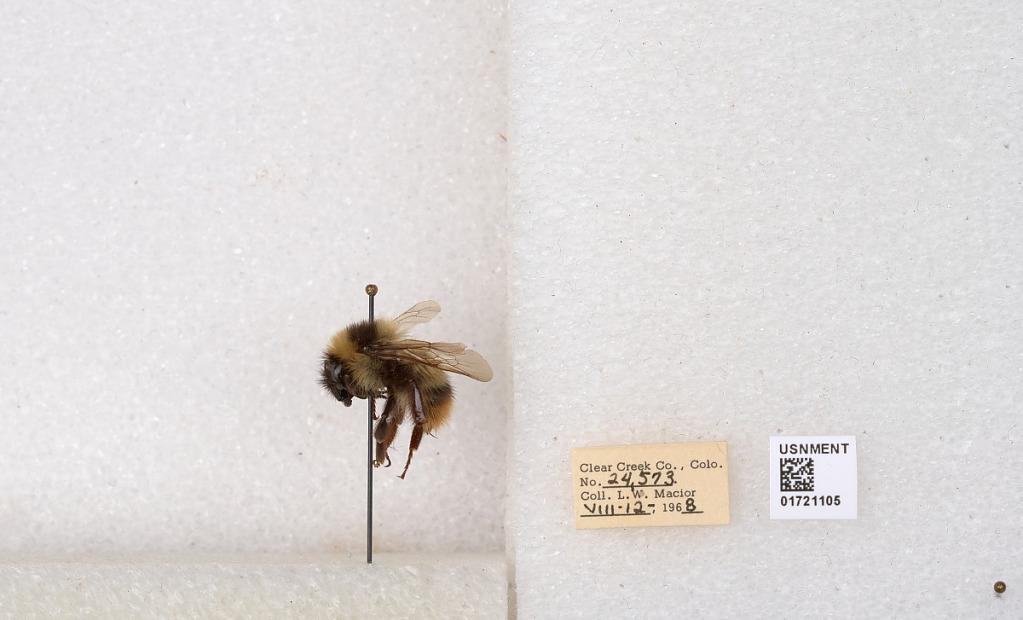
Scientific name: Bombus kirbyellus
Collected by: L. Macior
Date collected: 1968-8-12
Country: United States
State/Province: Colorado
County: Clear Creek
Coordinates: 39.6891, -105.644